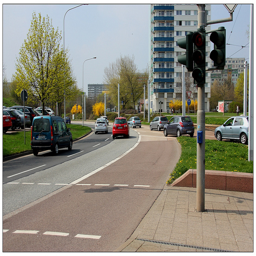
A street filled with cars lined with a tall building.
A view of an intersection, during a traffic riddled time.
A crosswalk near an intersection on a busy city street.
Many cars on a road heading toward some tall buildings
There are many cars on the curved road.